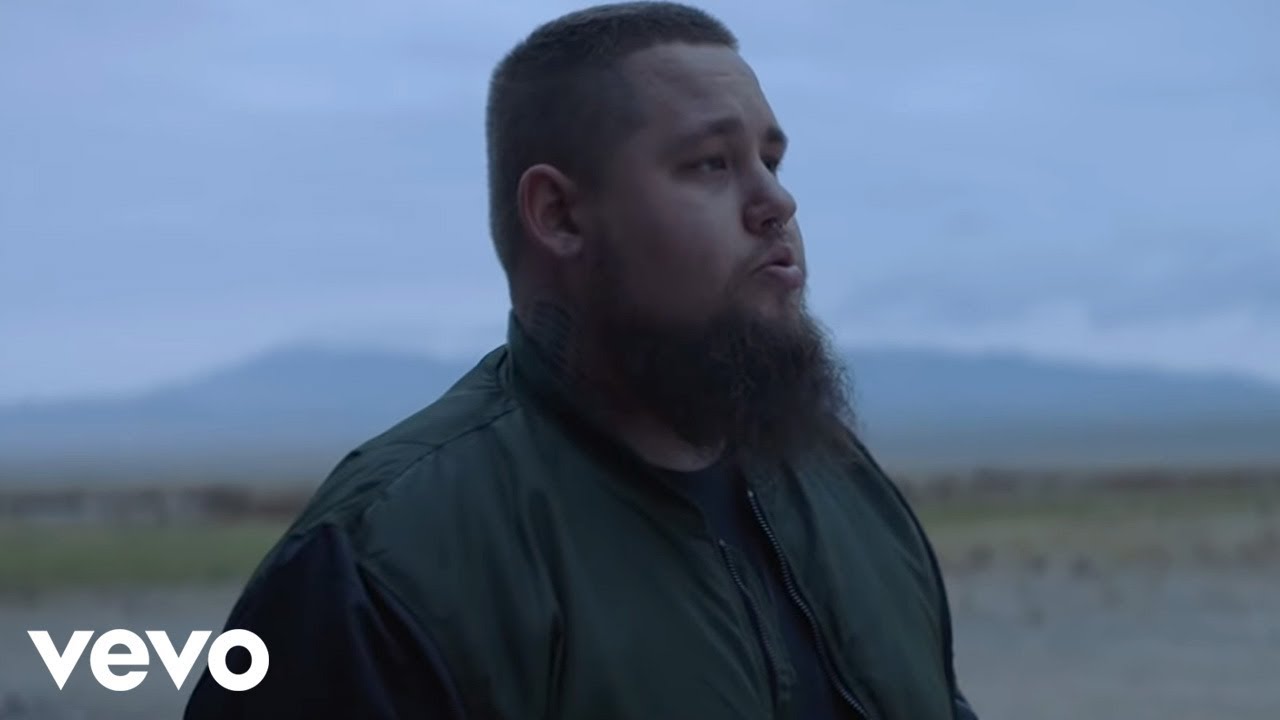
Gender: men